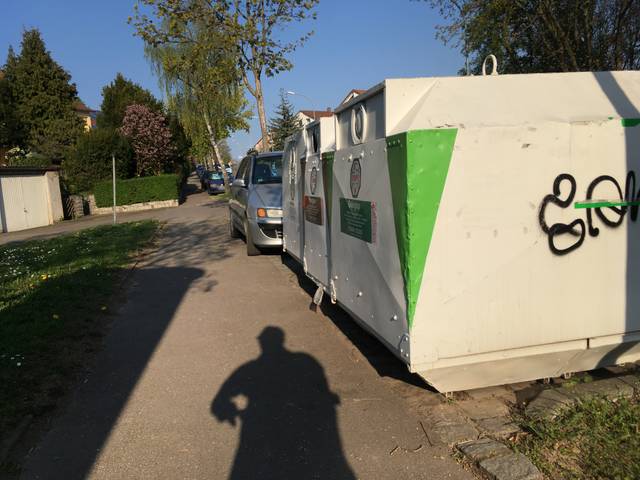
Region: Germany
Coordinates: 49.125, 9.213